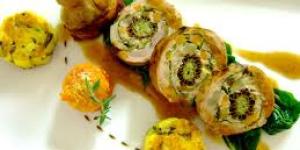
codorniz rellena